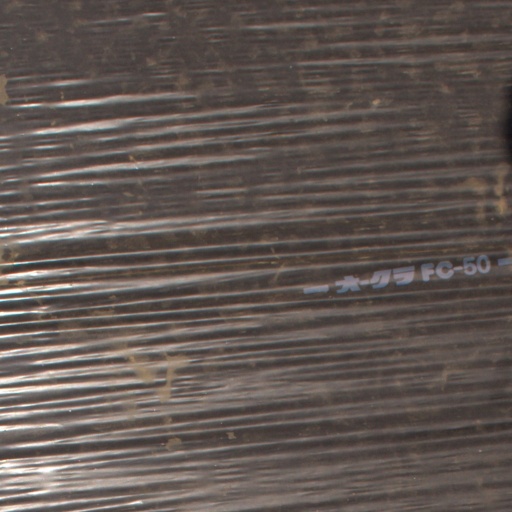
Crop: Jerusalem artichoke